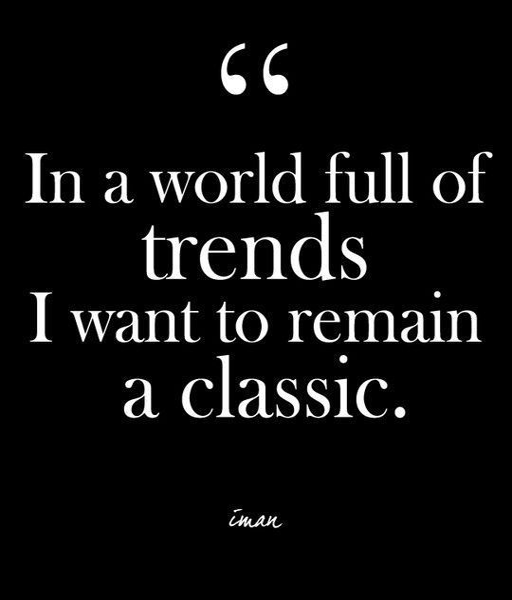
in a world full of trends i want to remain a classic . quotes for - photos